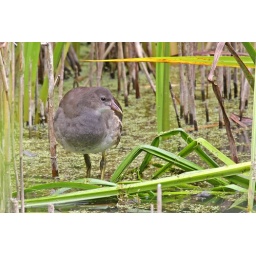
A youngster from the first brood of the season while the chicks from the second brood were still accompanying the hen bird around the pool.